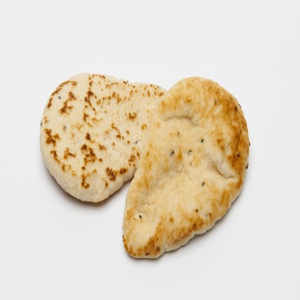
Dish: naan